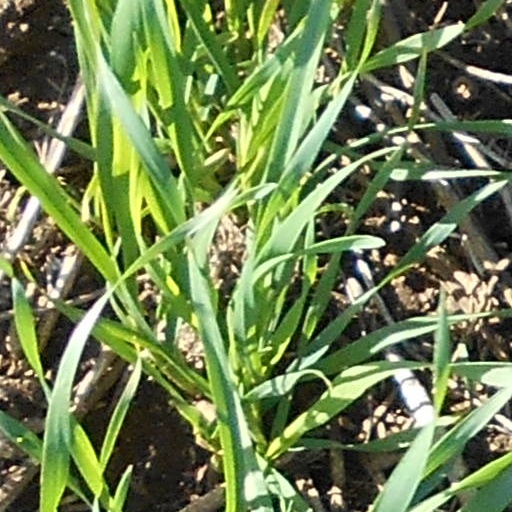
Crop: wheat